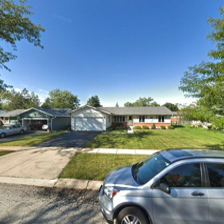
Label: streetView